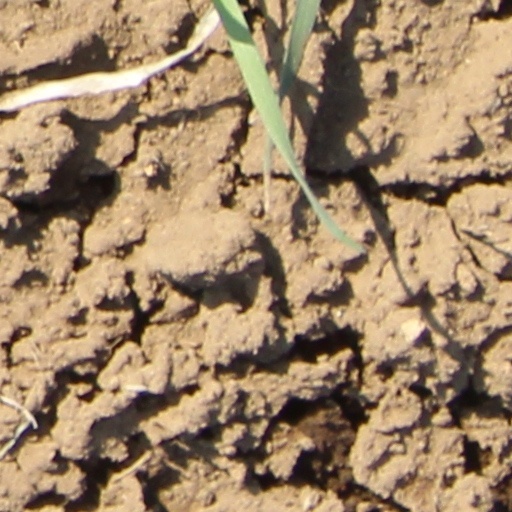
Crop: wheat